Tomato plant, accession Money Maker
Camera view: vertical (180 deg); turntable rotation: 270 degrees
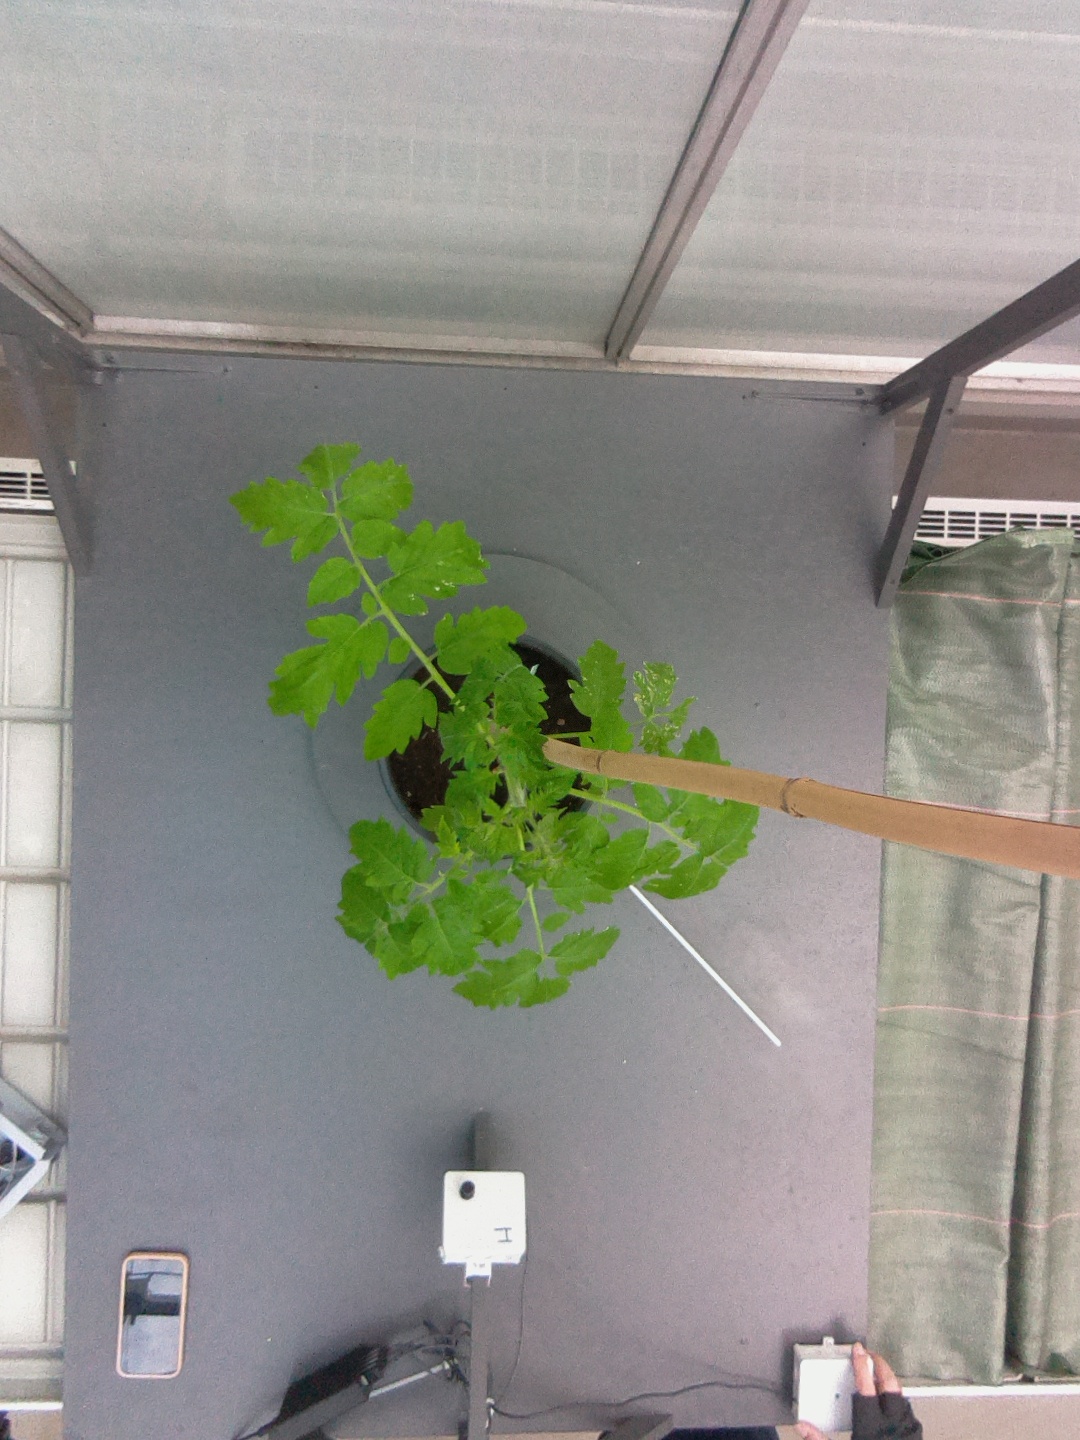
BBCH growth stage 13: 6 of true leaves visible